Vendiamorpha

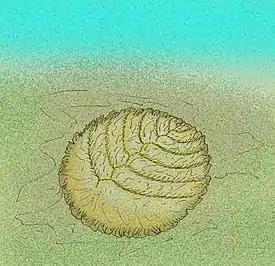
"Karakhtia"

The phenomenon of left-right alternating segments is called "glide reflection symmetry", and is a diagnostic feature of proarticulates. Transverse elements decrease in size from one end to the other and are inclined in the same direction. Typically, the first few, or largest initial isomers are fused together to form a headshield-like structure, leading some researchers to have originally considered them to be ancestral or related to arthropods, though, overwhelming evidence of them being proarticulates have since led researchers to discard this hypothetical relationship.